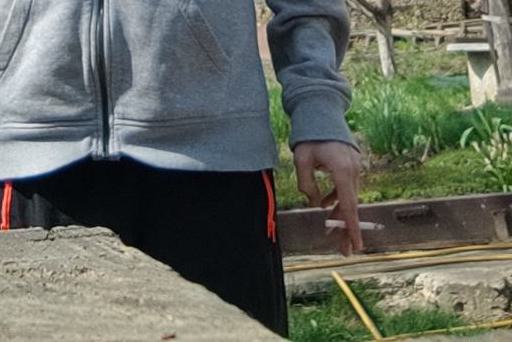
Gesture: no_gesture